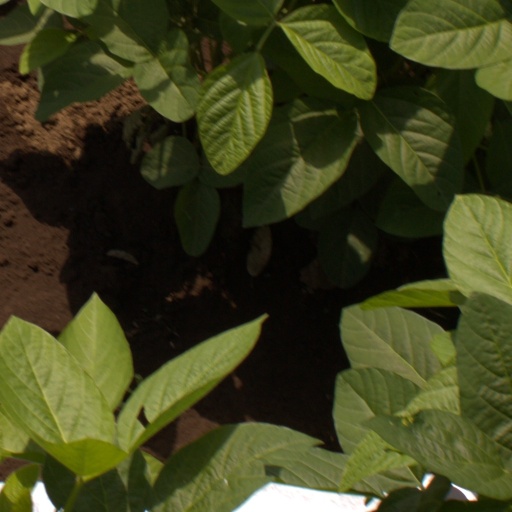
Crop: soybean